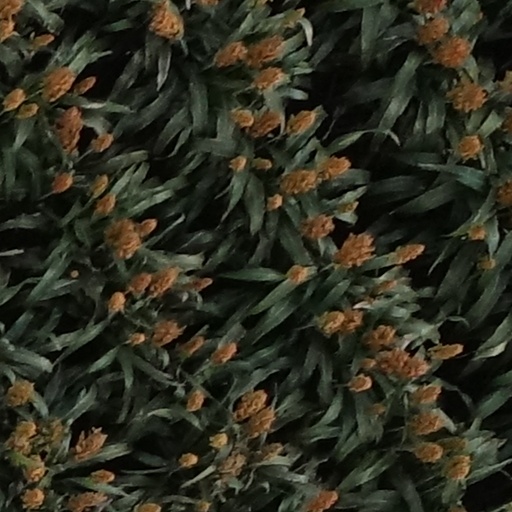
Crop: sorghum